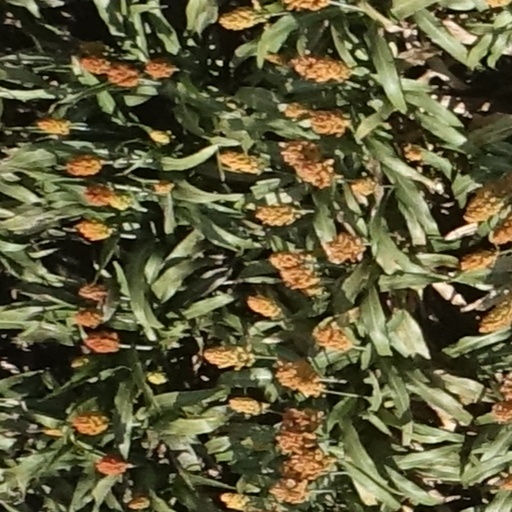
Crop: sorghum